Concretene

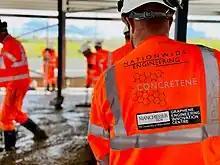
Concretene was first poured at the new Southern Quarter gym in Amesbury, Wiltshire in April 2021

Concretene is a graphene-enhanced admixture for concrete that delivers savings on cost and CO emissions. The formulation has been developed by Nationwide Engineering Research & Development (NERD) in collaboration with The University of Manchester's Graphene Engineering Innovation Centre (GEIC).